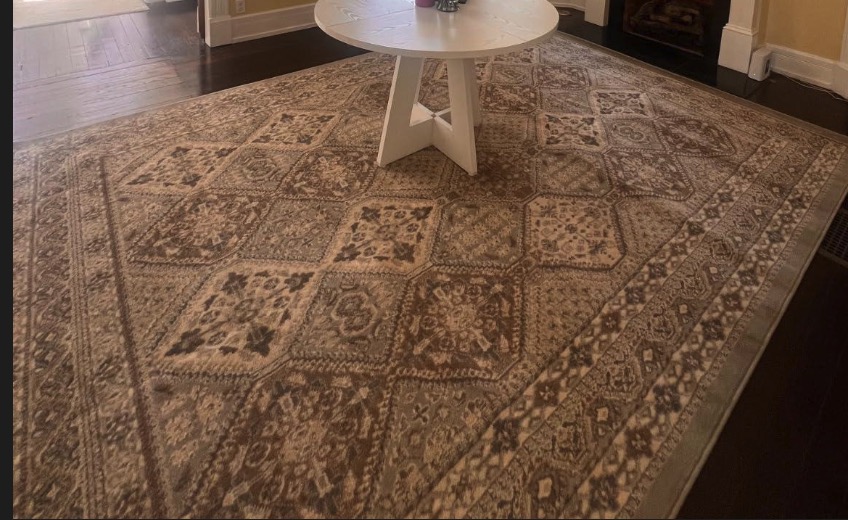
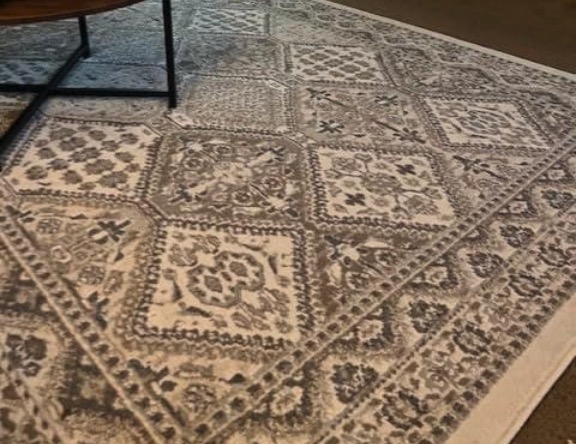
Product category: misc
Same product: yes